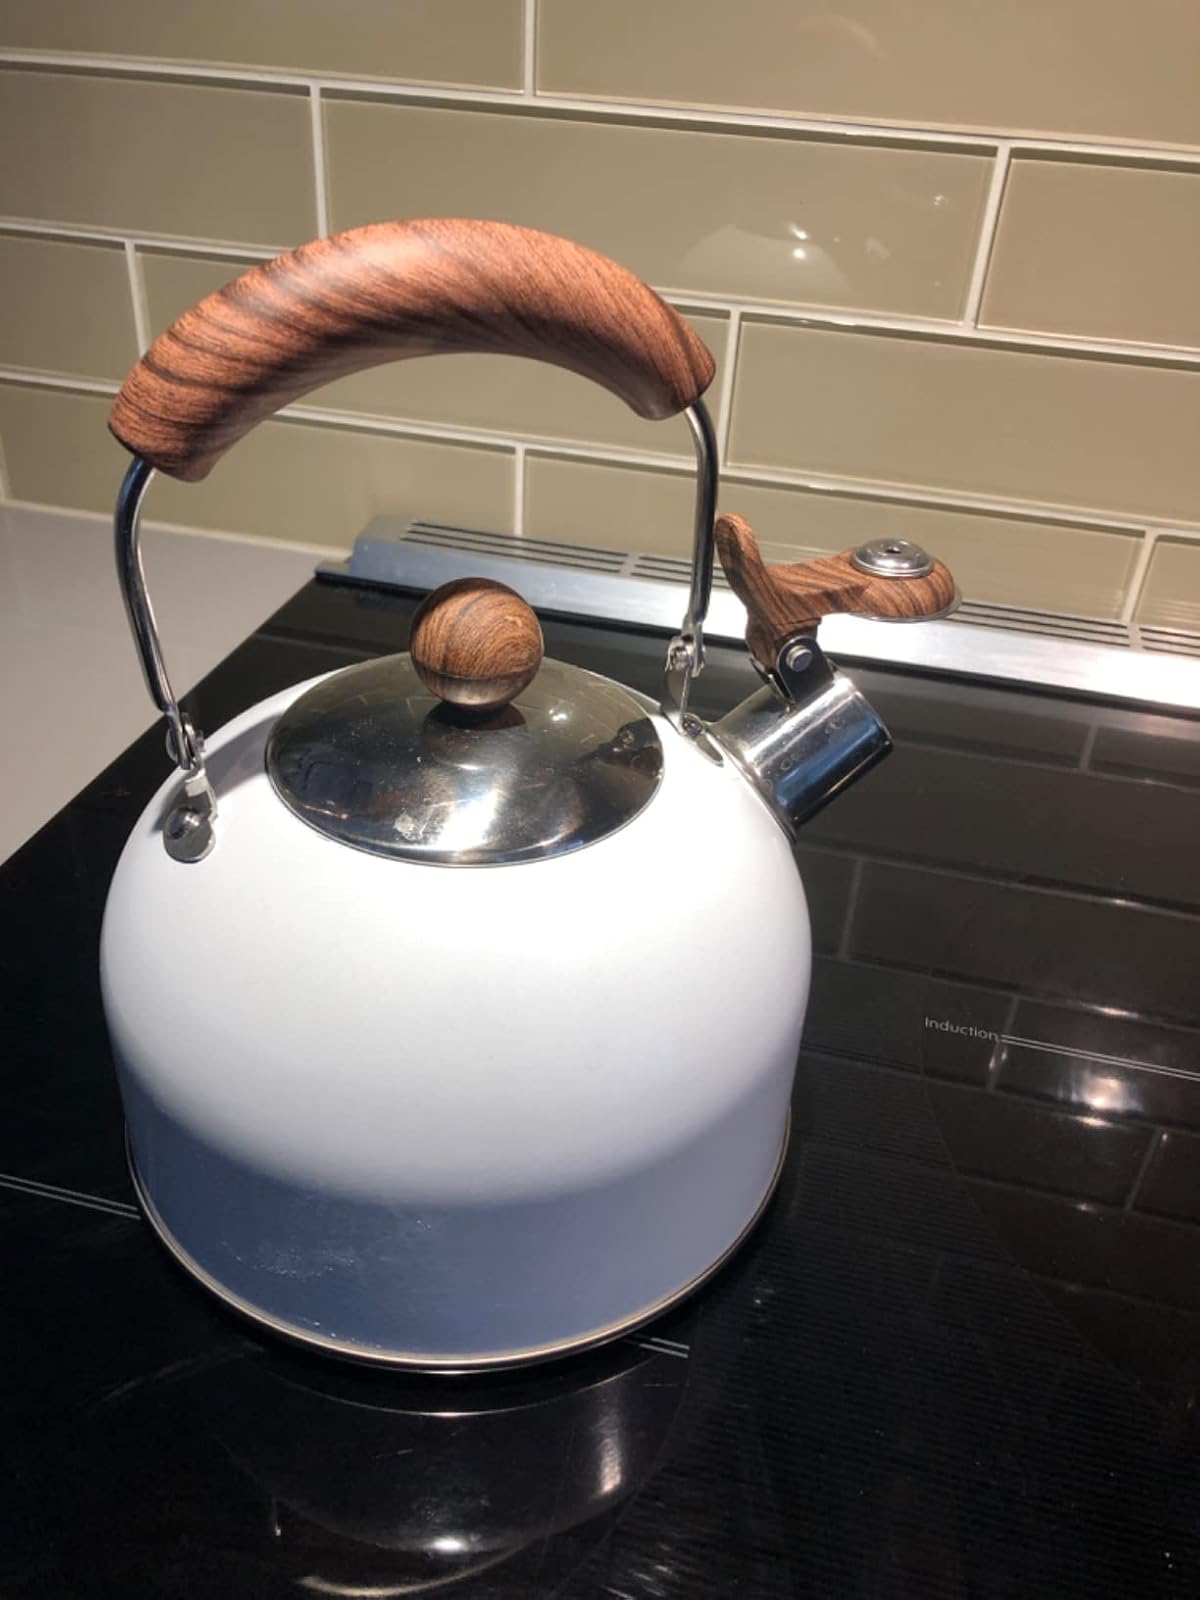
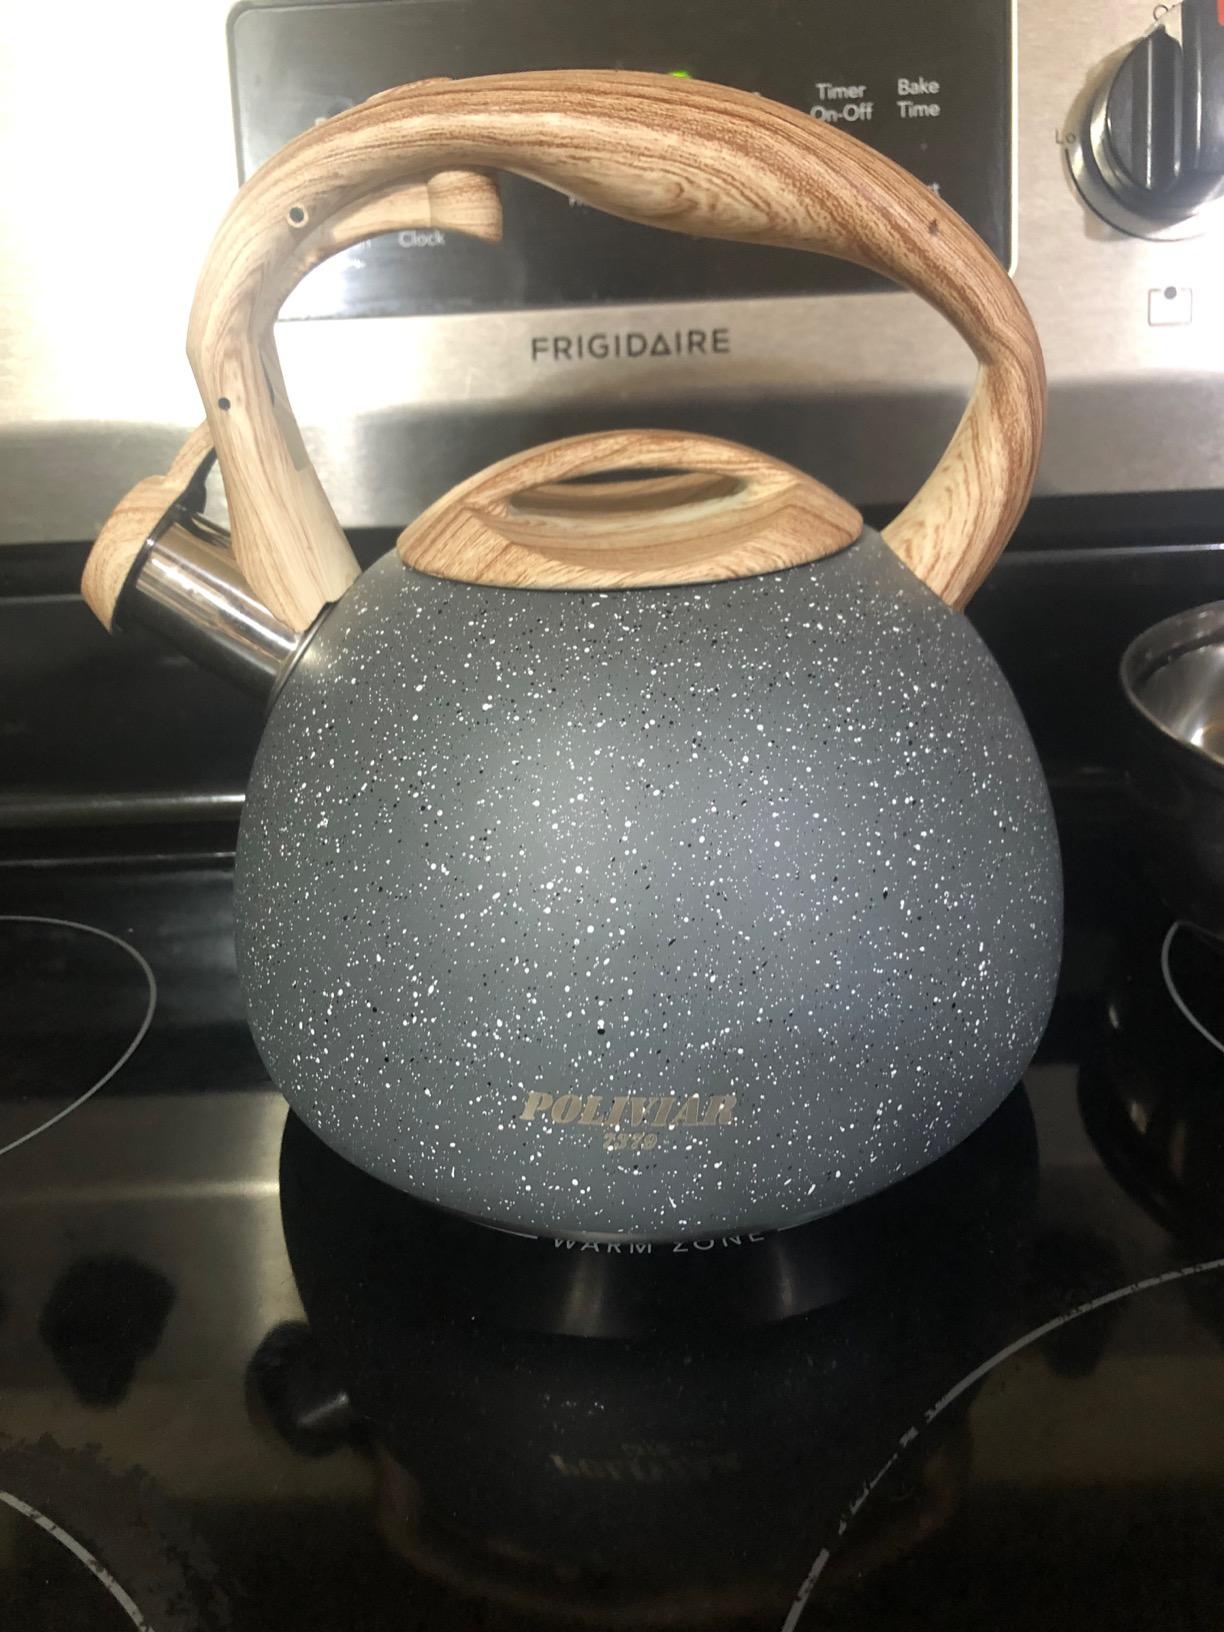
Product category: items_kettle
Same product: no